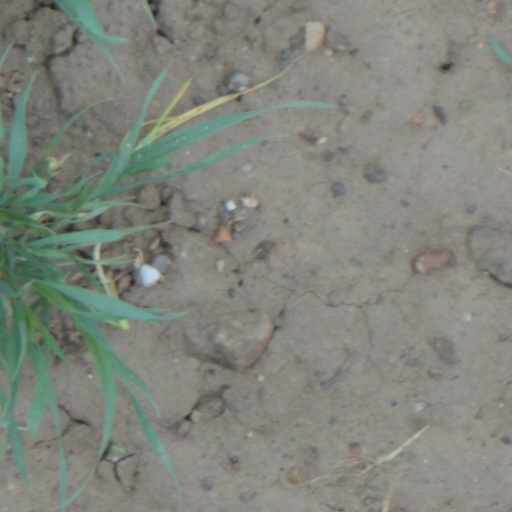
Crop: wheat